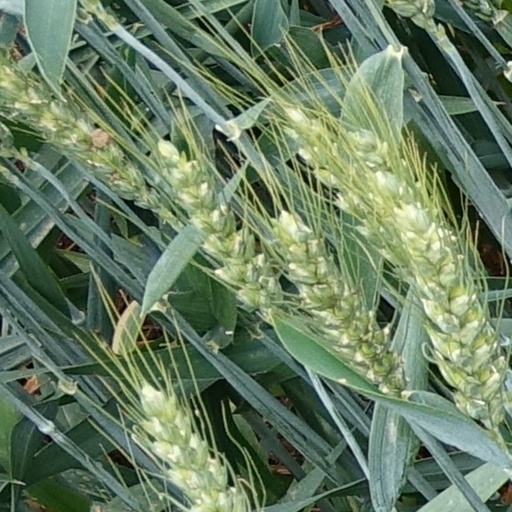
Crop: wheat